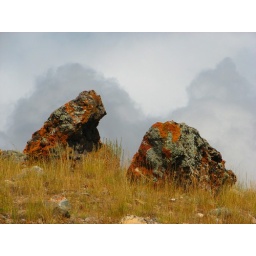
rocks with clouds in the background